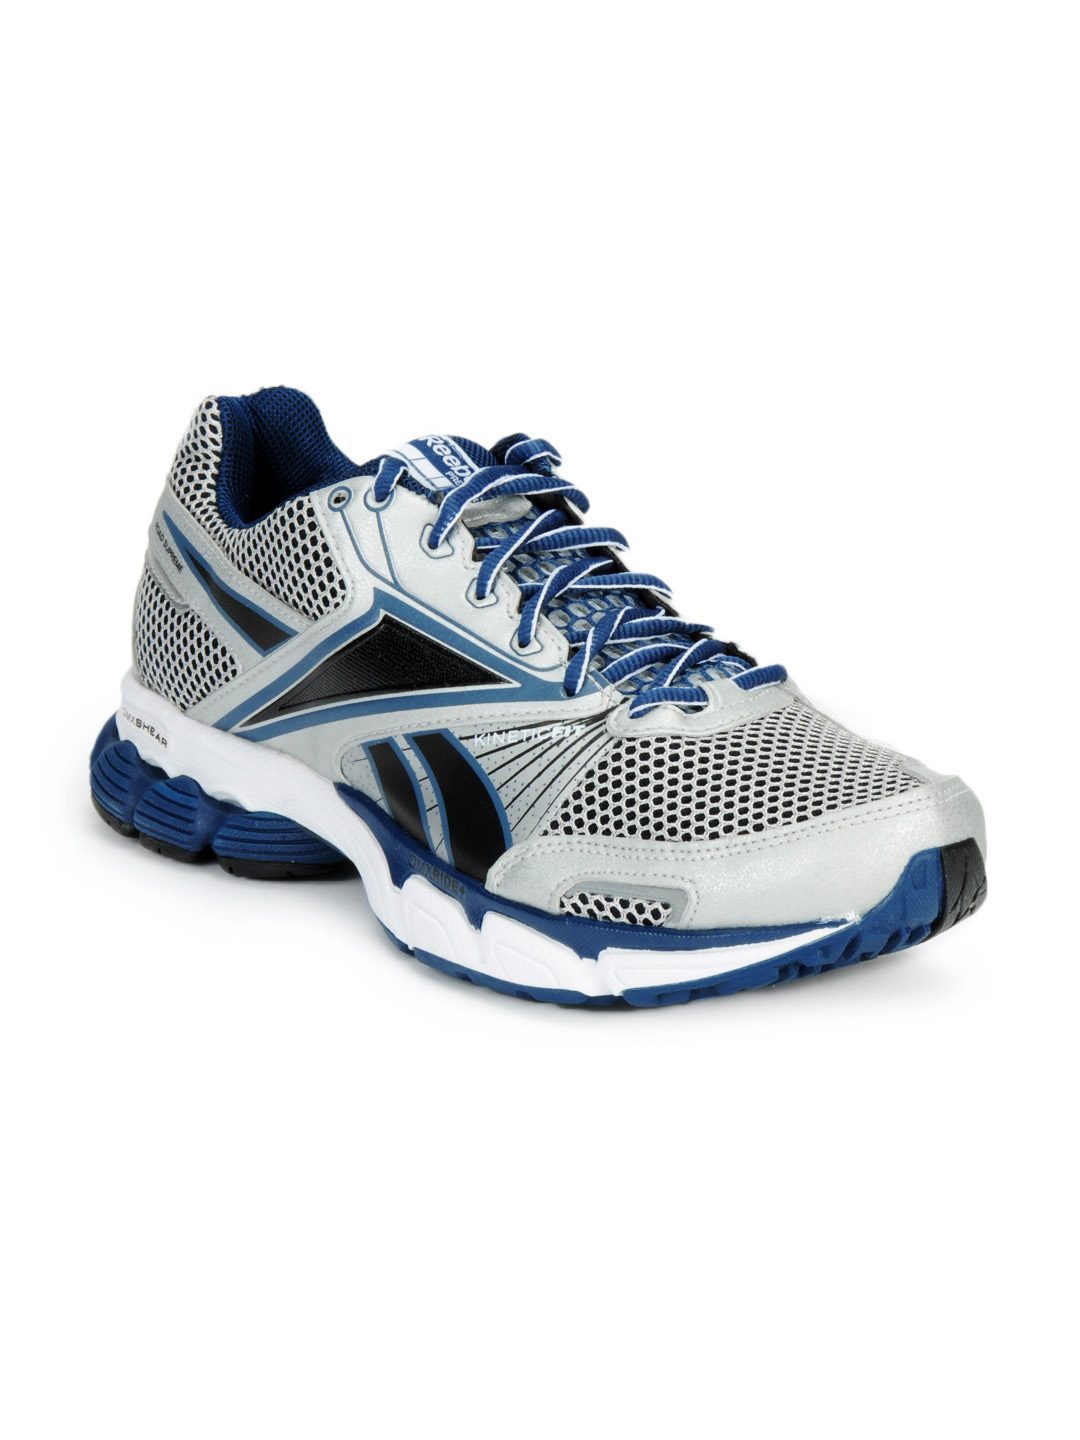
Reebok Men Grey Premier Road Supreme Sports Shoes
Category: Footwear / Shoes / Sports Shoes
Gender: Men
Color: Grey
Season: Summer 2012
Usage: Sports